Canon Cinema EOS

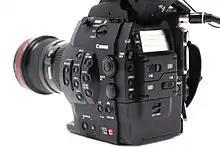
Canon EOS C300, first model of the lineup

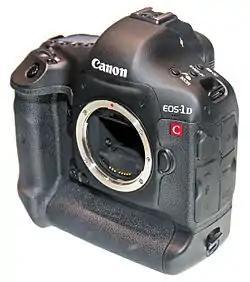
Canon EOS 1D C

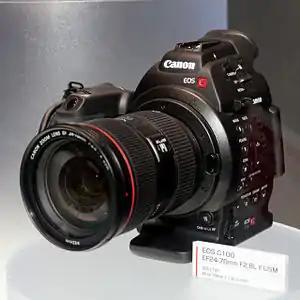
Canon EOS C100

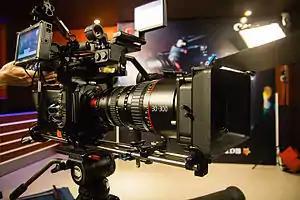
Canon EOS C500

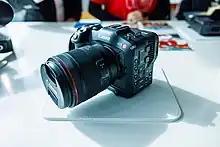
Canon EOS C70

The Canon Cinema EOS (Cinema Electro-Optical System) autofocus digital photographic and cinematographic SLR and mirrorless interchangeable lens camera system was introduced in late 2011 with the Canon EOS C300 and followed by the Canon EOS C500 and Canon EOS 1D C in early 2012.